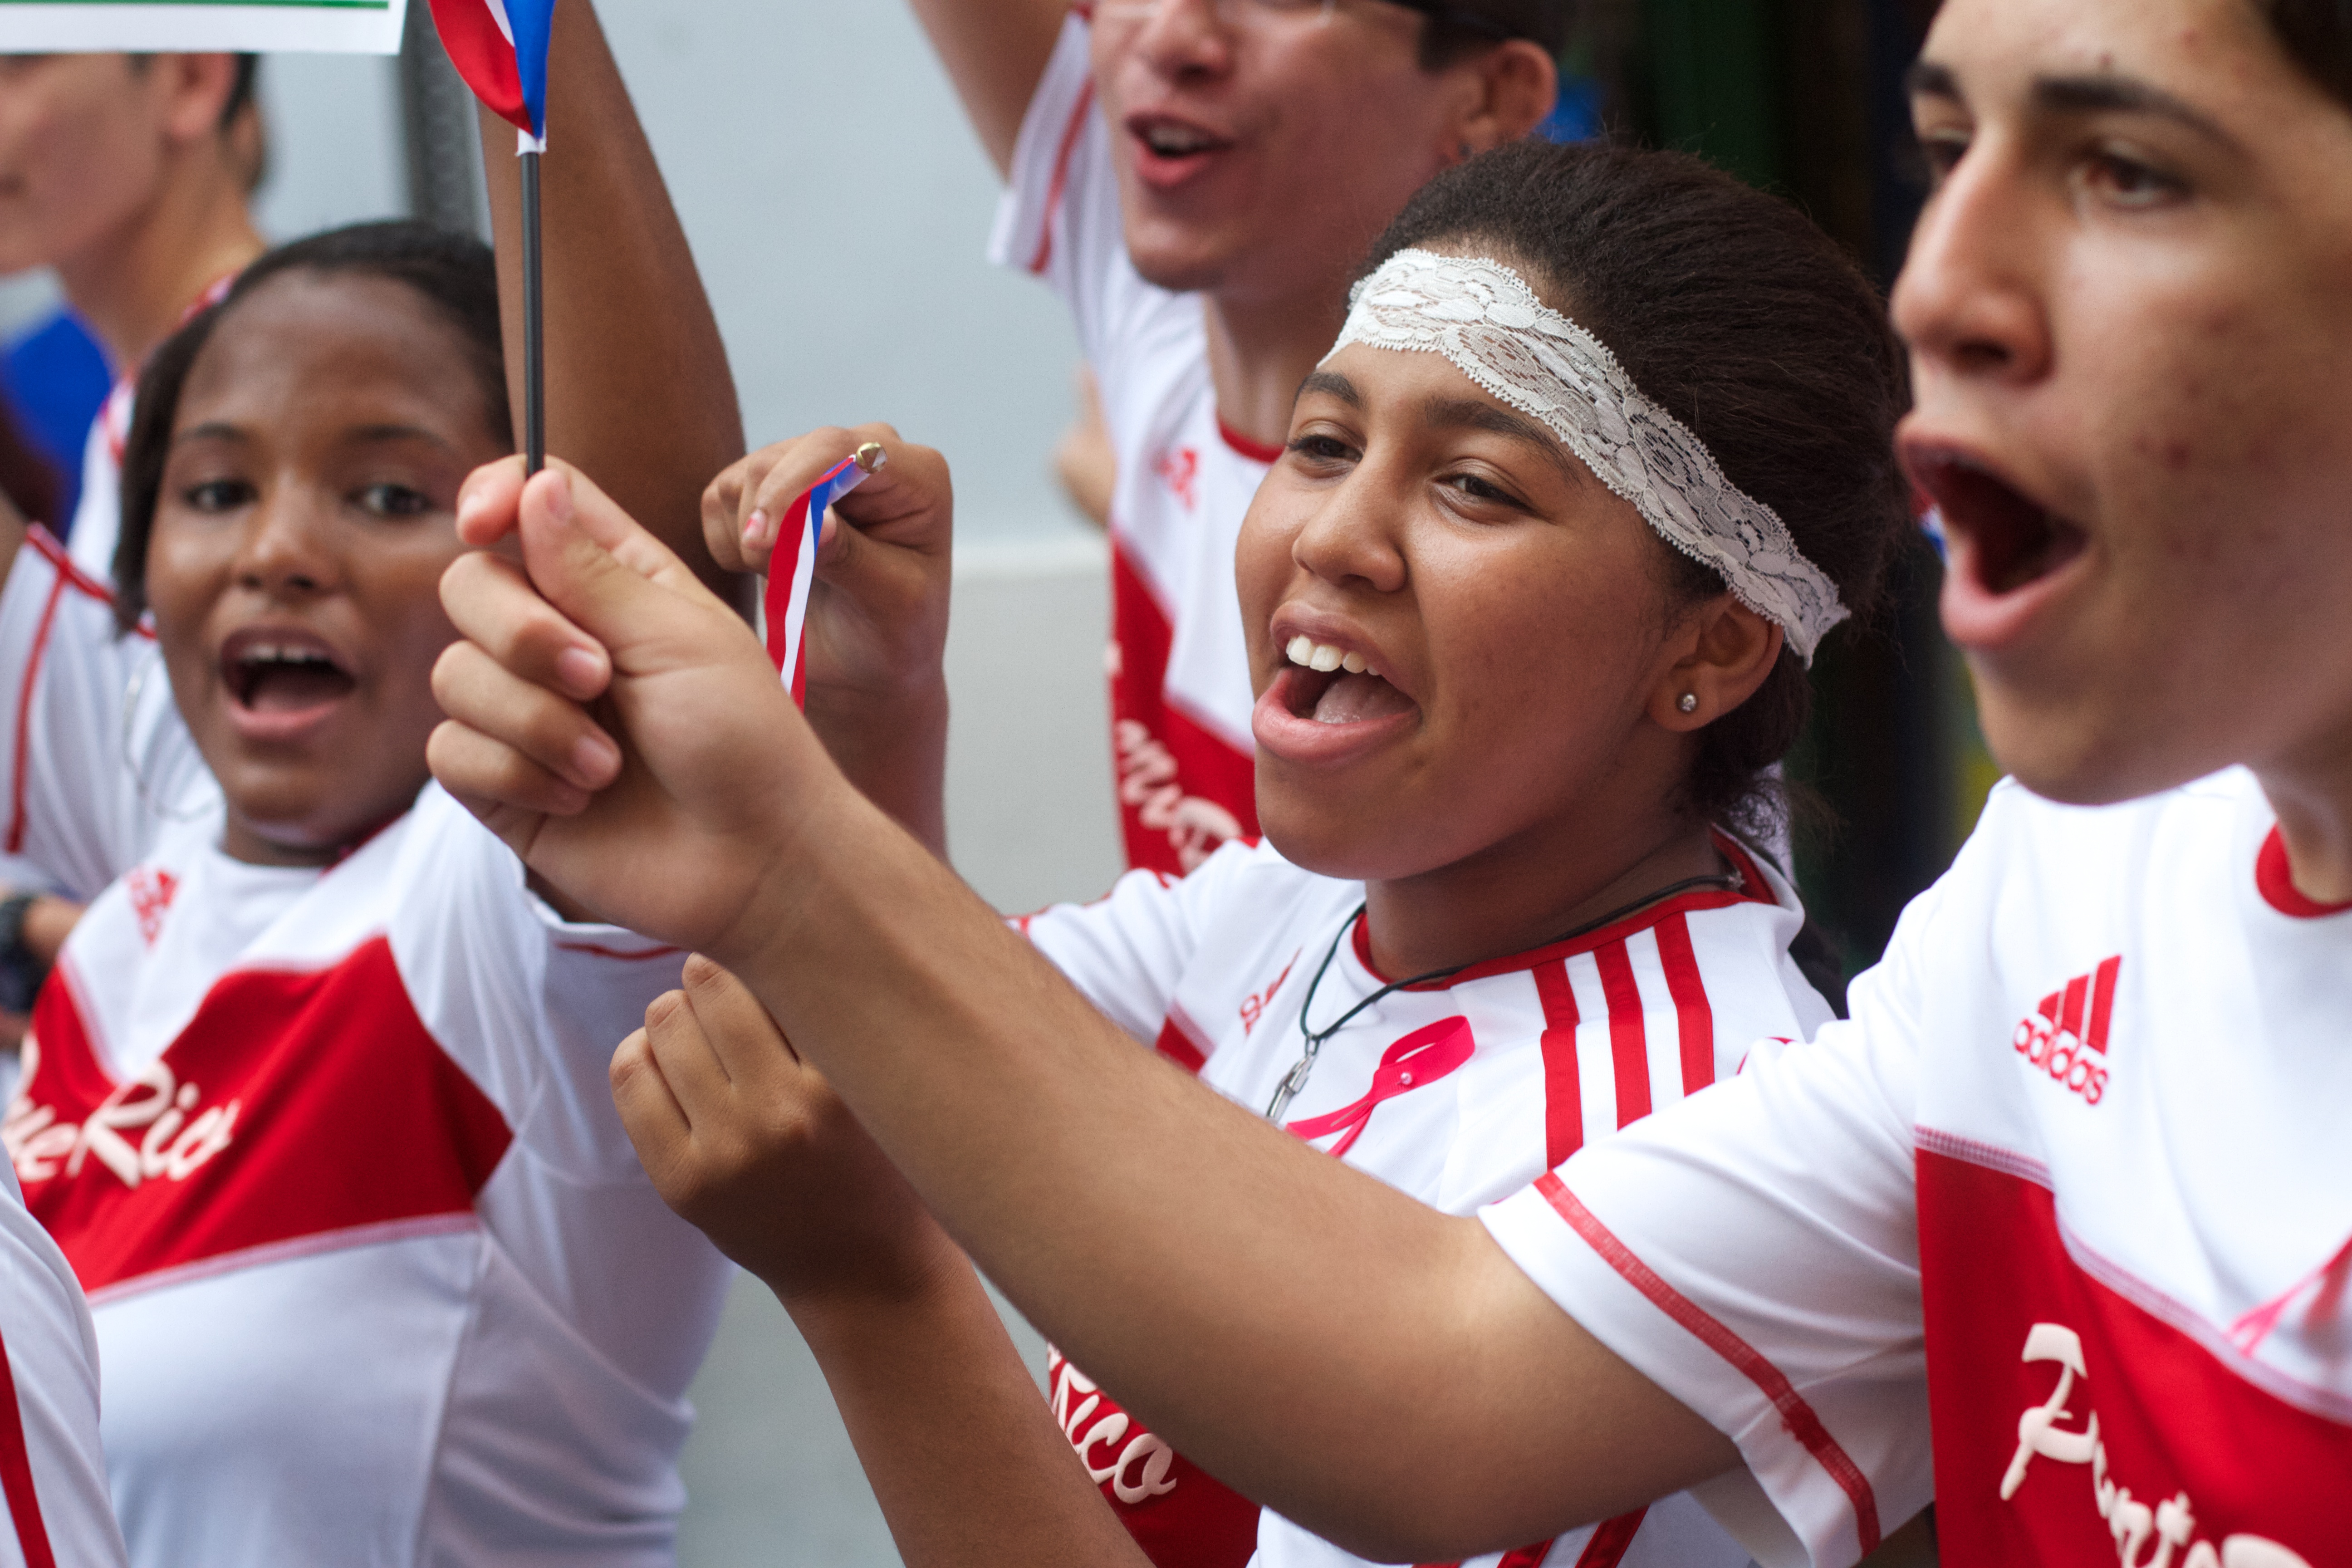
cheering, cool image, sports